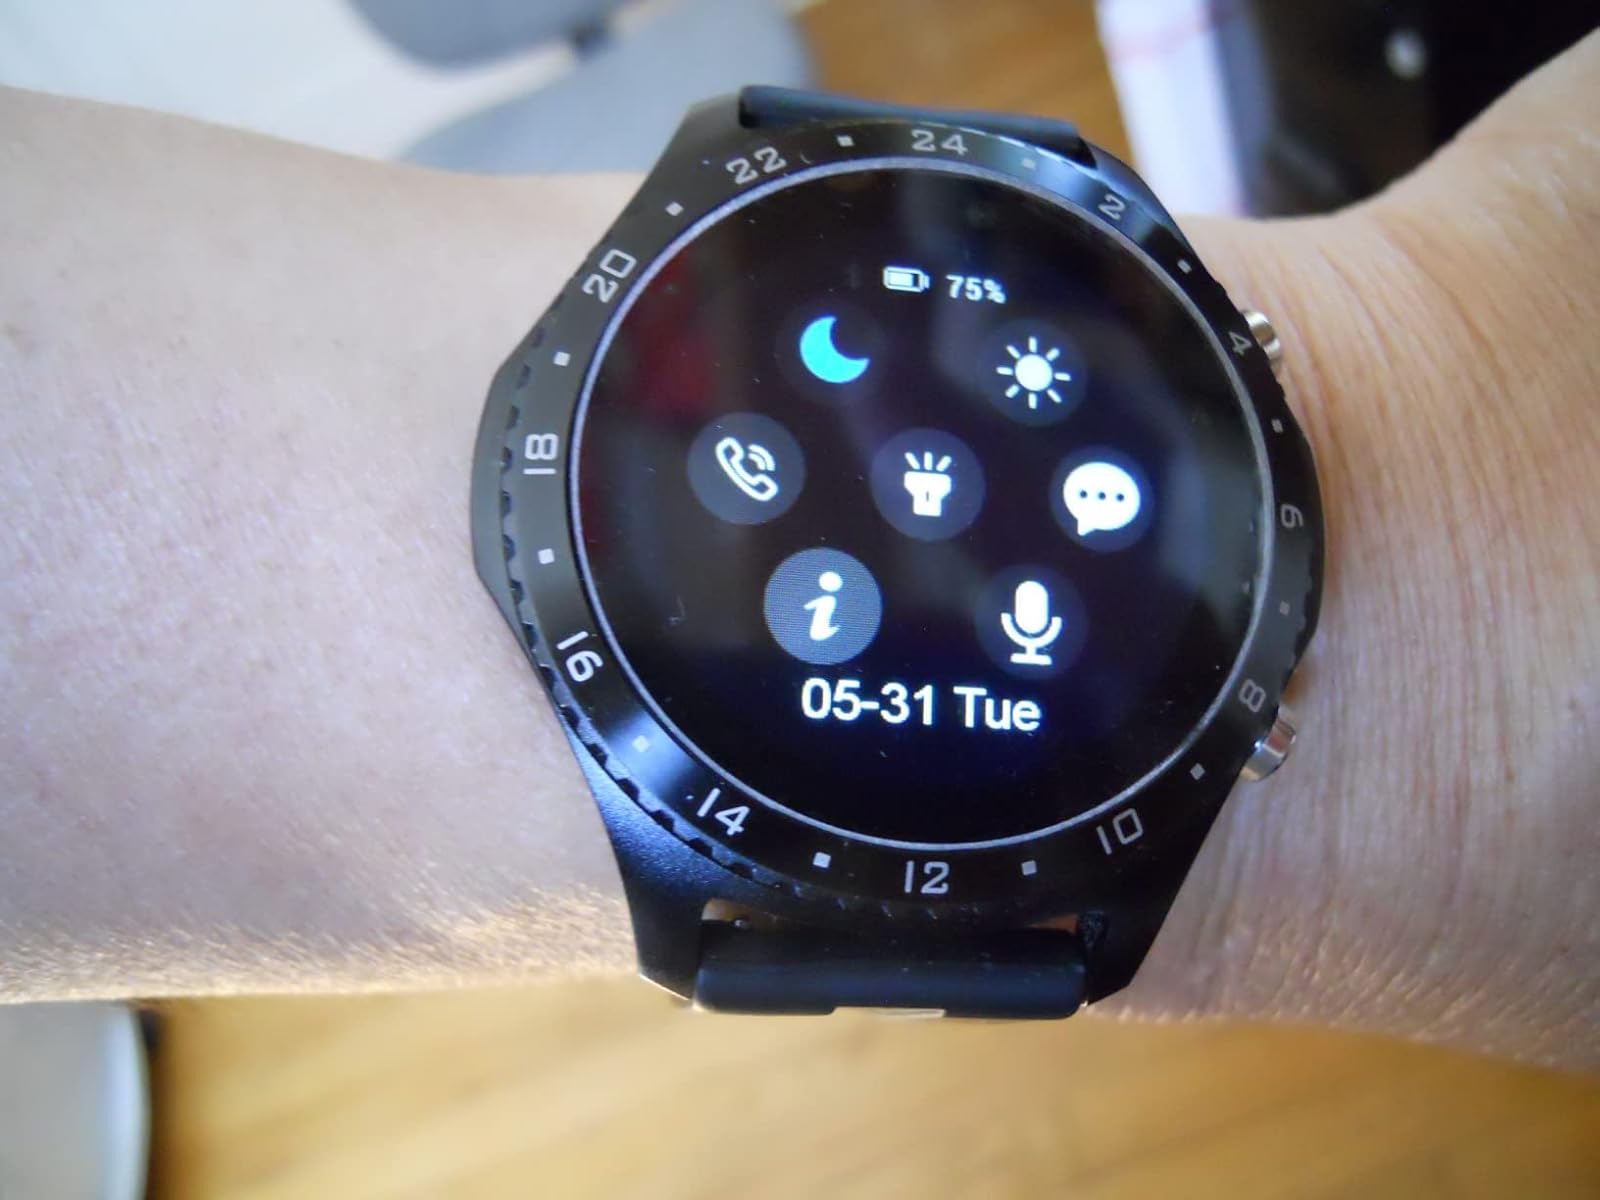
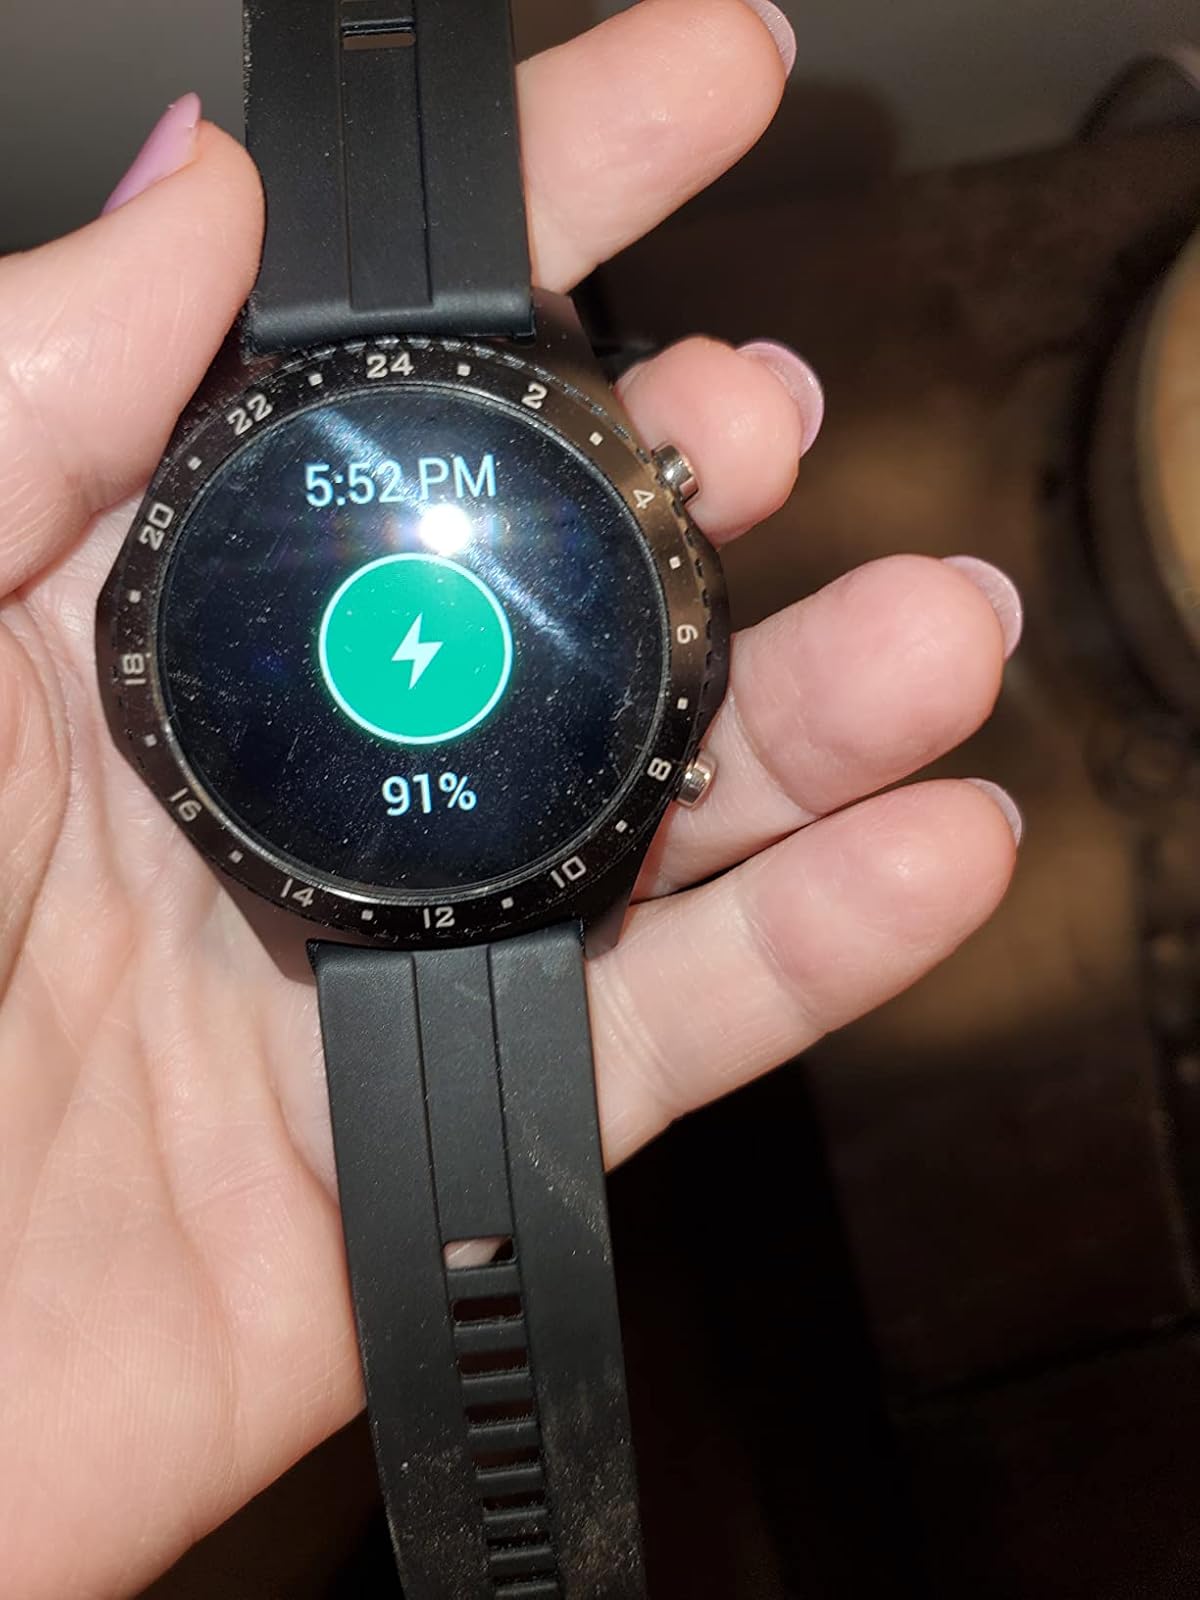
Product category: smartwatch
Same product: yes